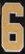
Number: 6